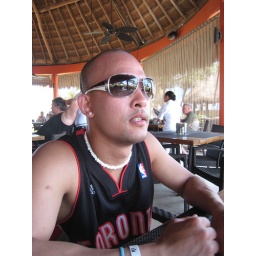
this is right before shawn got attacked by a black bird